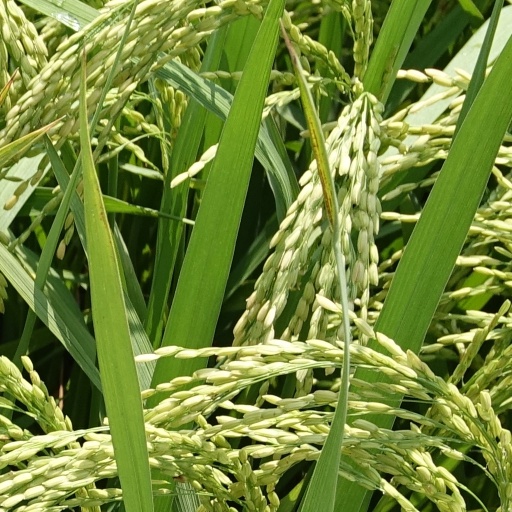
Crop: rice